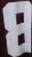
Number: 8